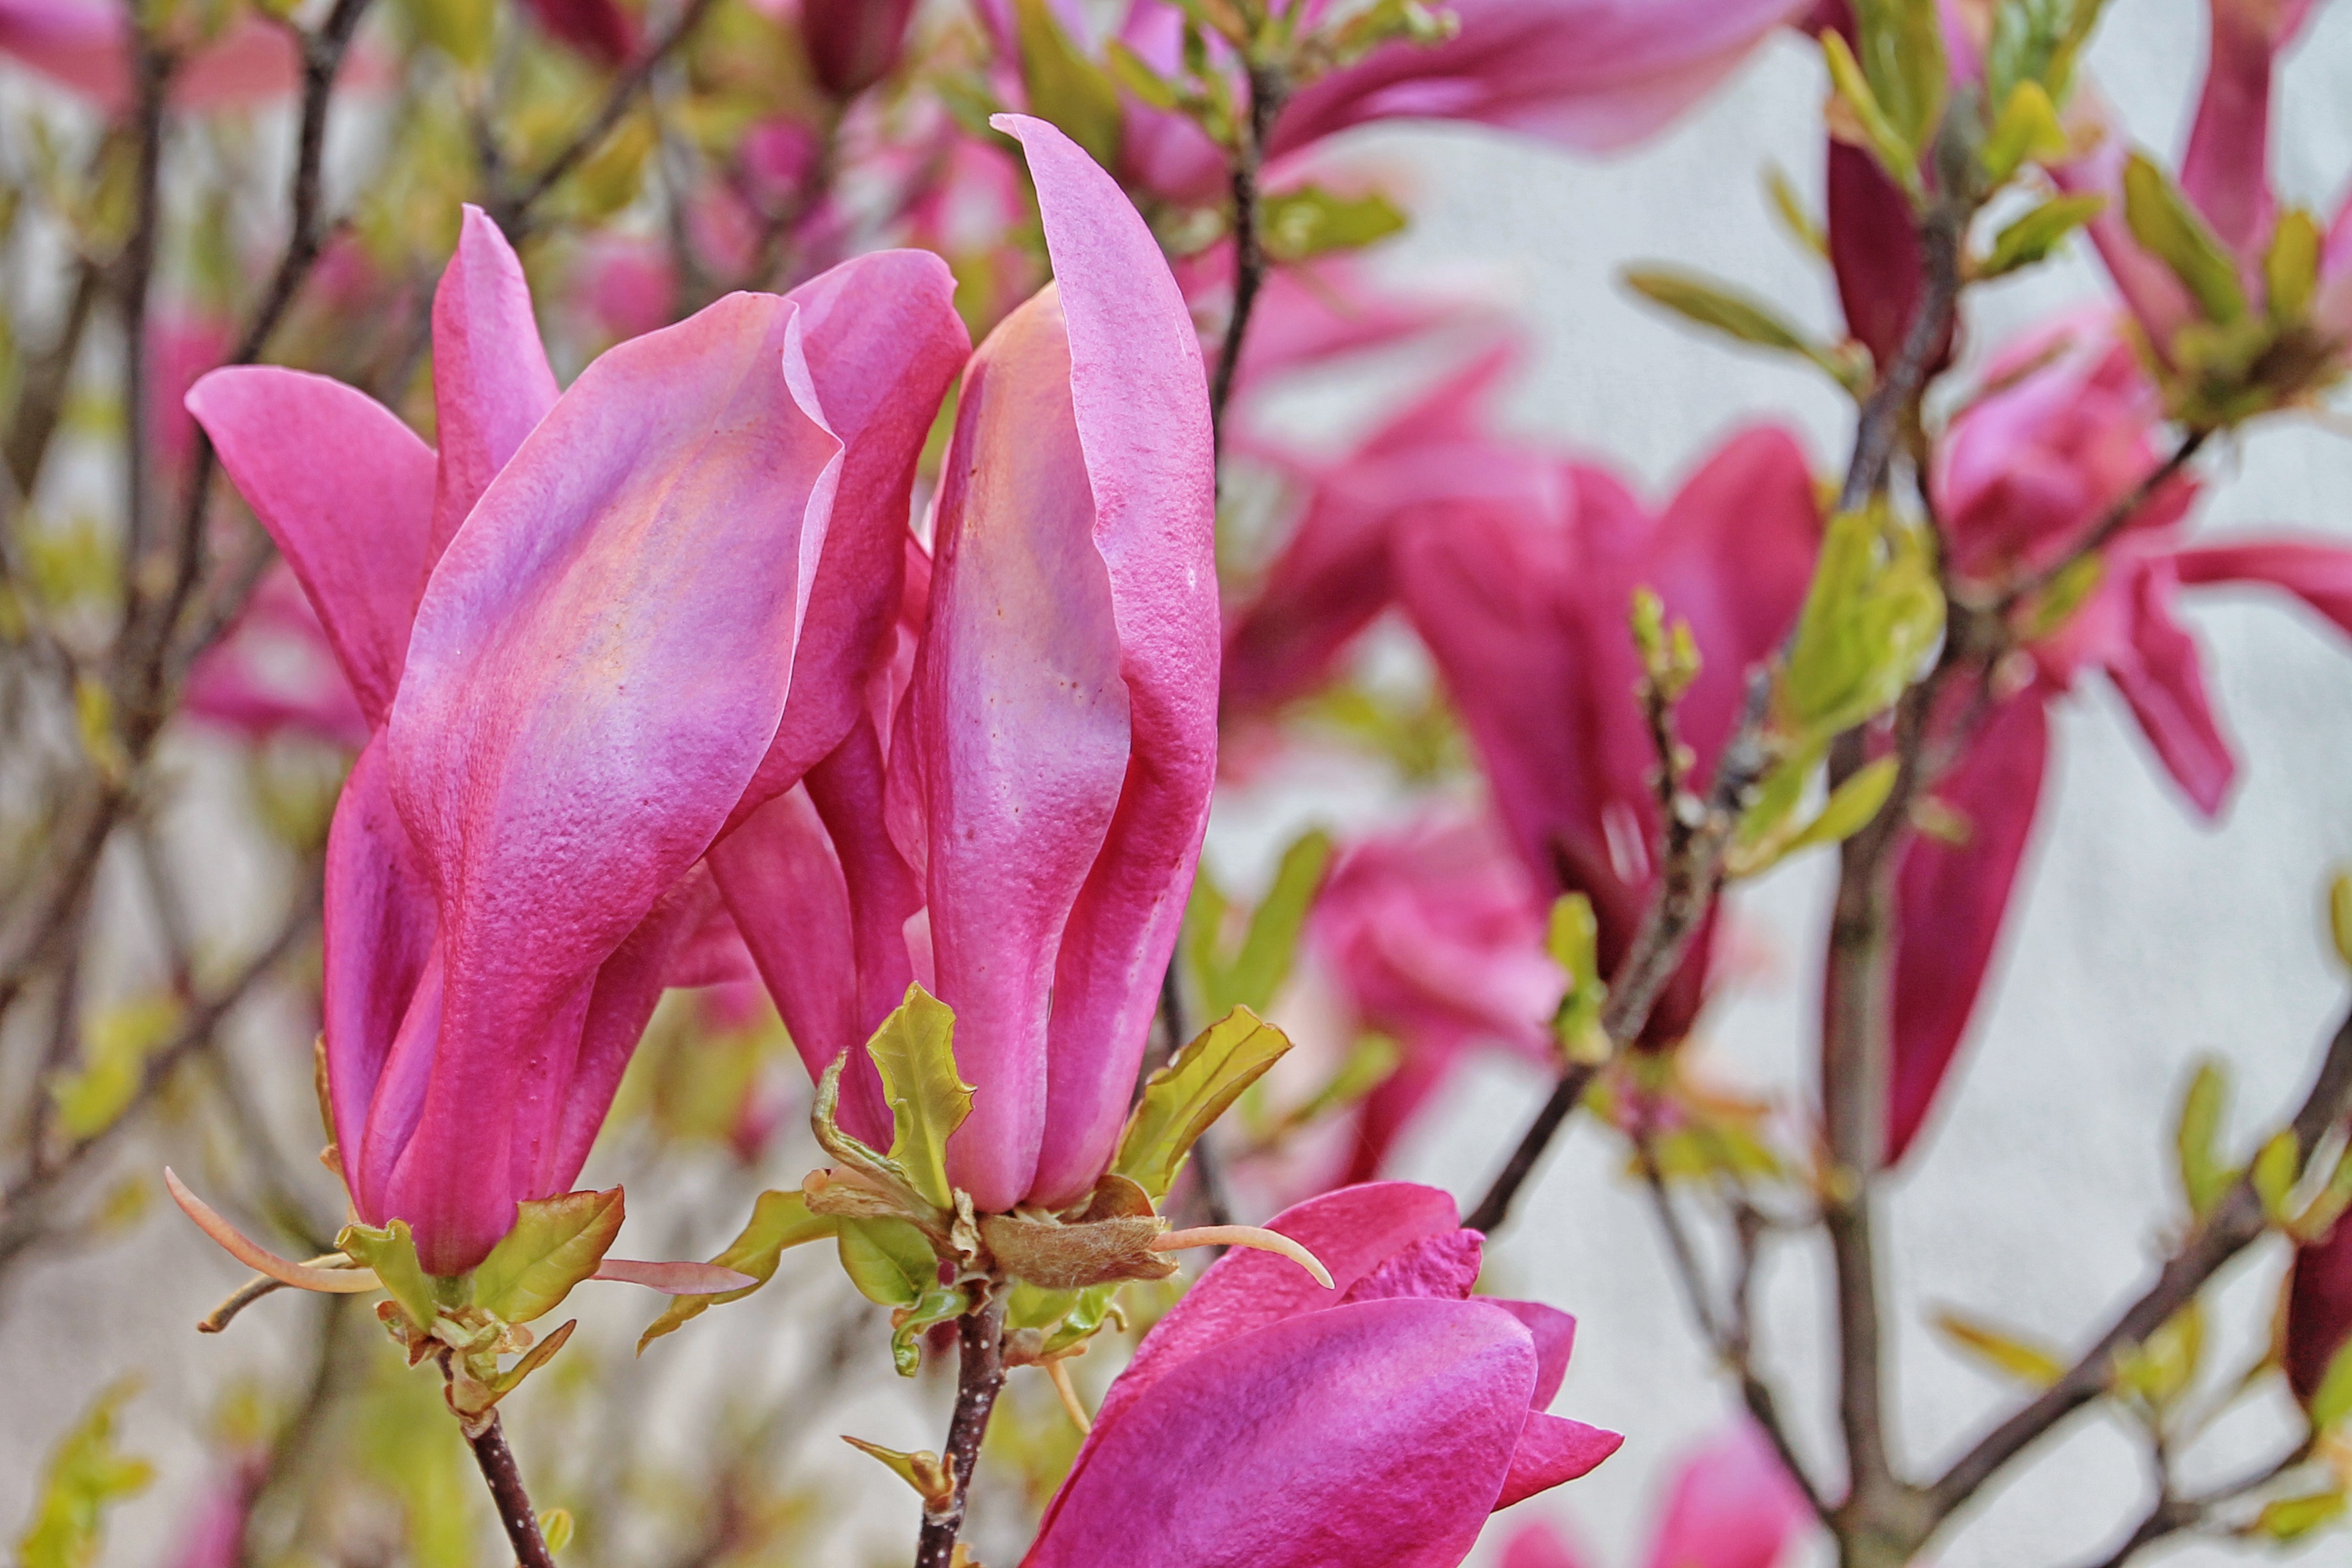
branch, blossom, plant, leaf, flower, petal, spring, botany, pink, flora, wildflower, flowers, shrub, magnolia, macro photography, flowering plant, fr hlingsbl her, spring sunshine, land plant